Croft Ambrey

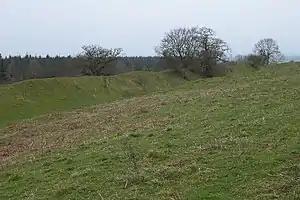
Rampart at Croft Ambrey

The monument includes a small multivallate hillfort with an annexe containing a Romano-Celtic temple and a medieval warren of up to five pillow mounds on the summit of a prominent steeply sloping spur overlooking Yatton Marsh and the valley of a tributary to Allcock's Brook. The hillfort survives as a roughly triangular enclosure defined to the north by two scarps with a buried ditch: to the west by three rampart banks and a larger internal ditch and to the south by three rampart banks with two medial ditches and a wide internal ditch which may have been used to store water. There were two complex entrances which through time had 20 successive gateposts and were further enhanced with guardrooms, corridors and bridges of which the south western was the principal entrance and the north eastern was complex and inturned. The enclosure originally covered approximately 2.2ha, but this increased through time to 3.6ha and eventually a southern rectangular annexe was added. This is defined by two slighter concentric banks.